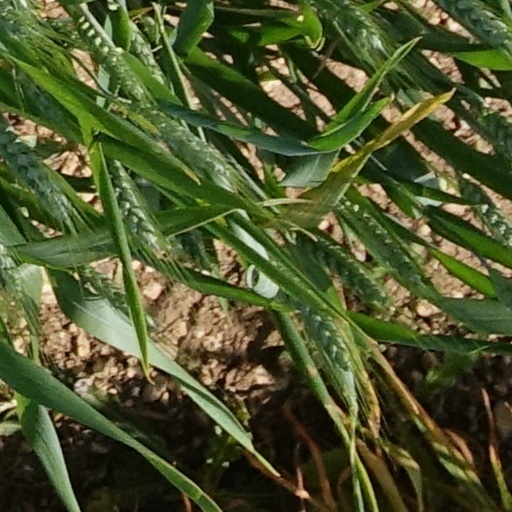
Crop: wheat